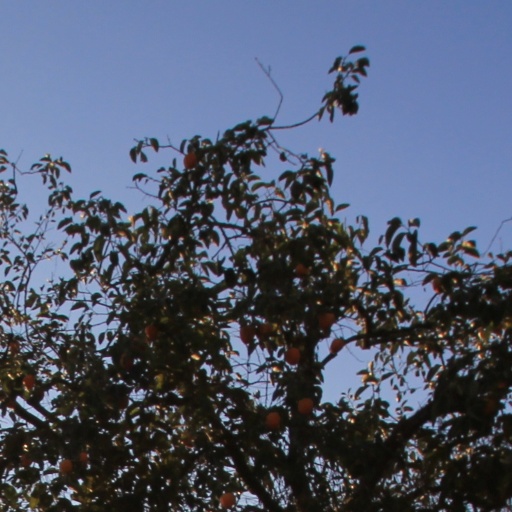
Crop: grape